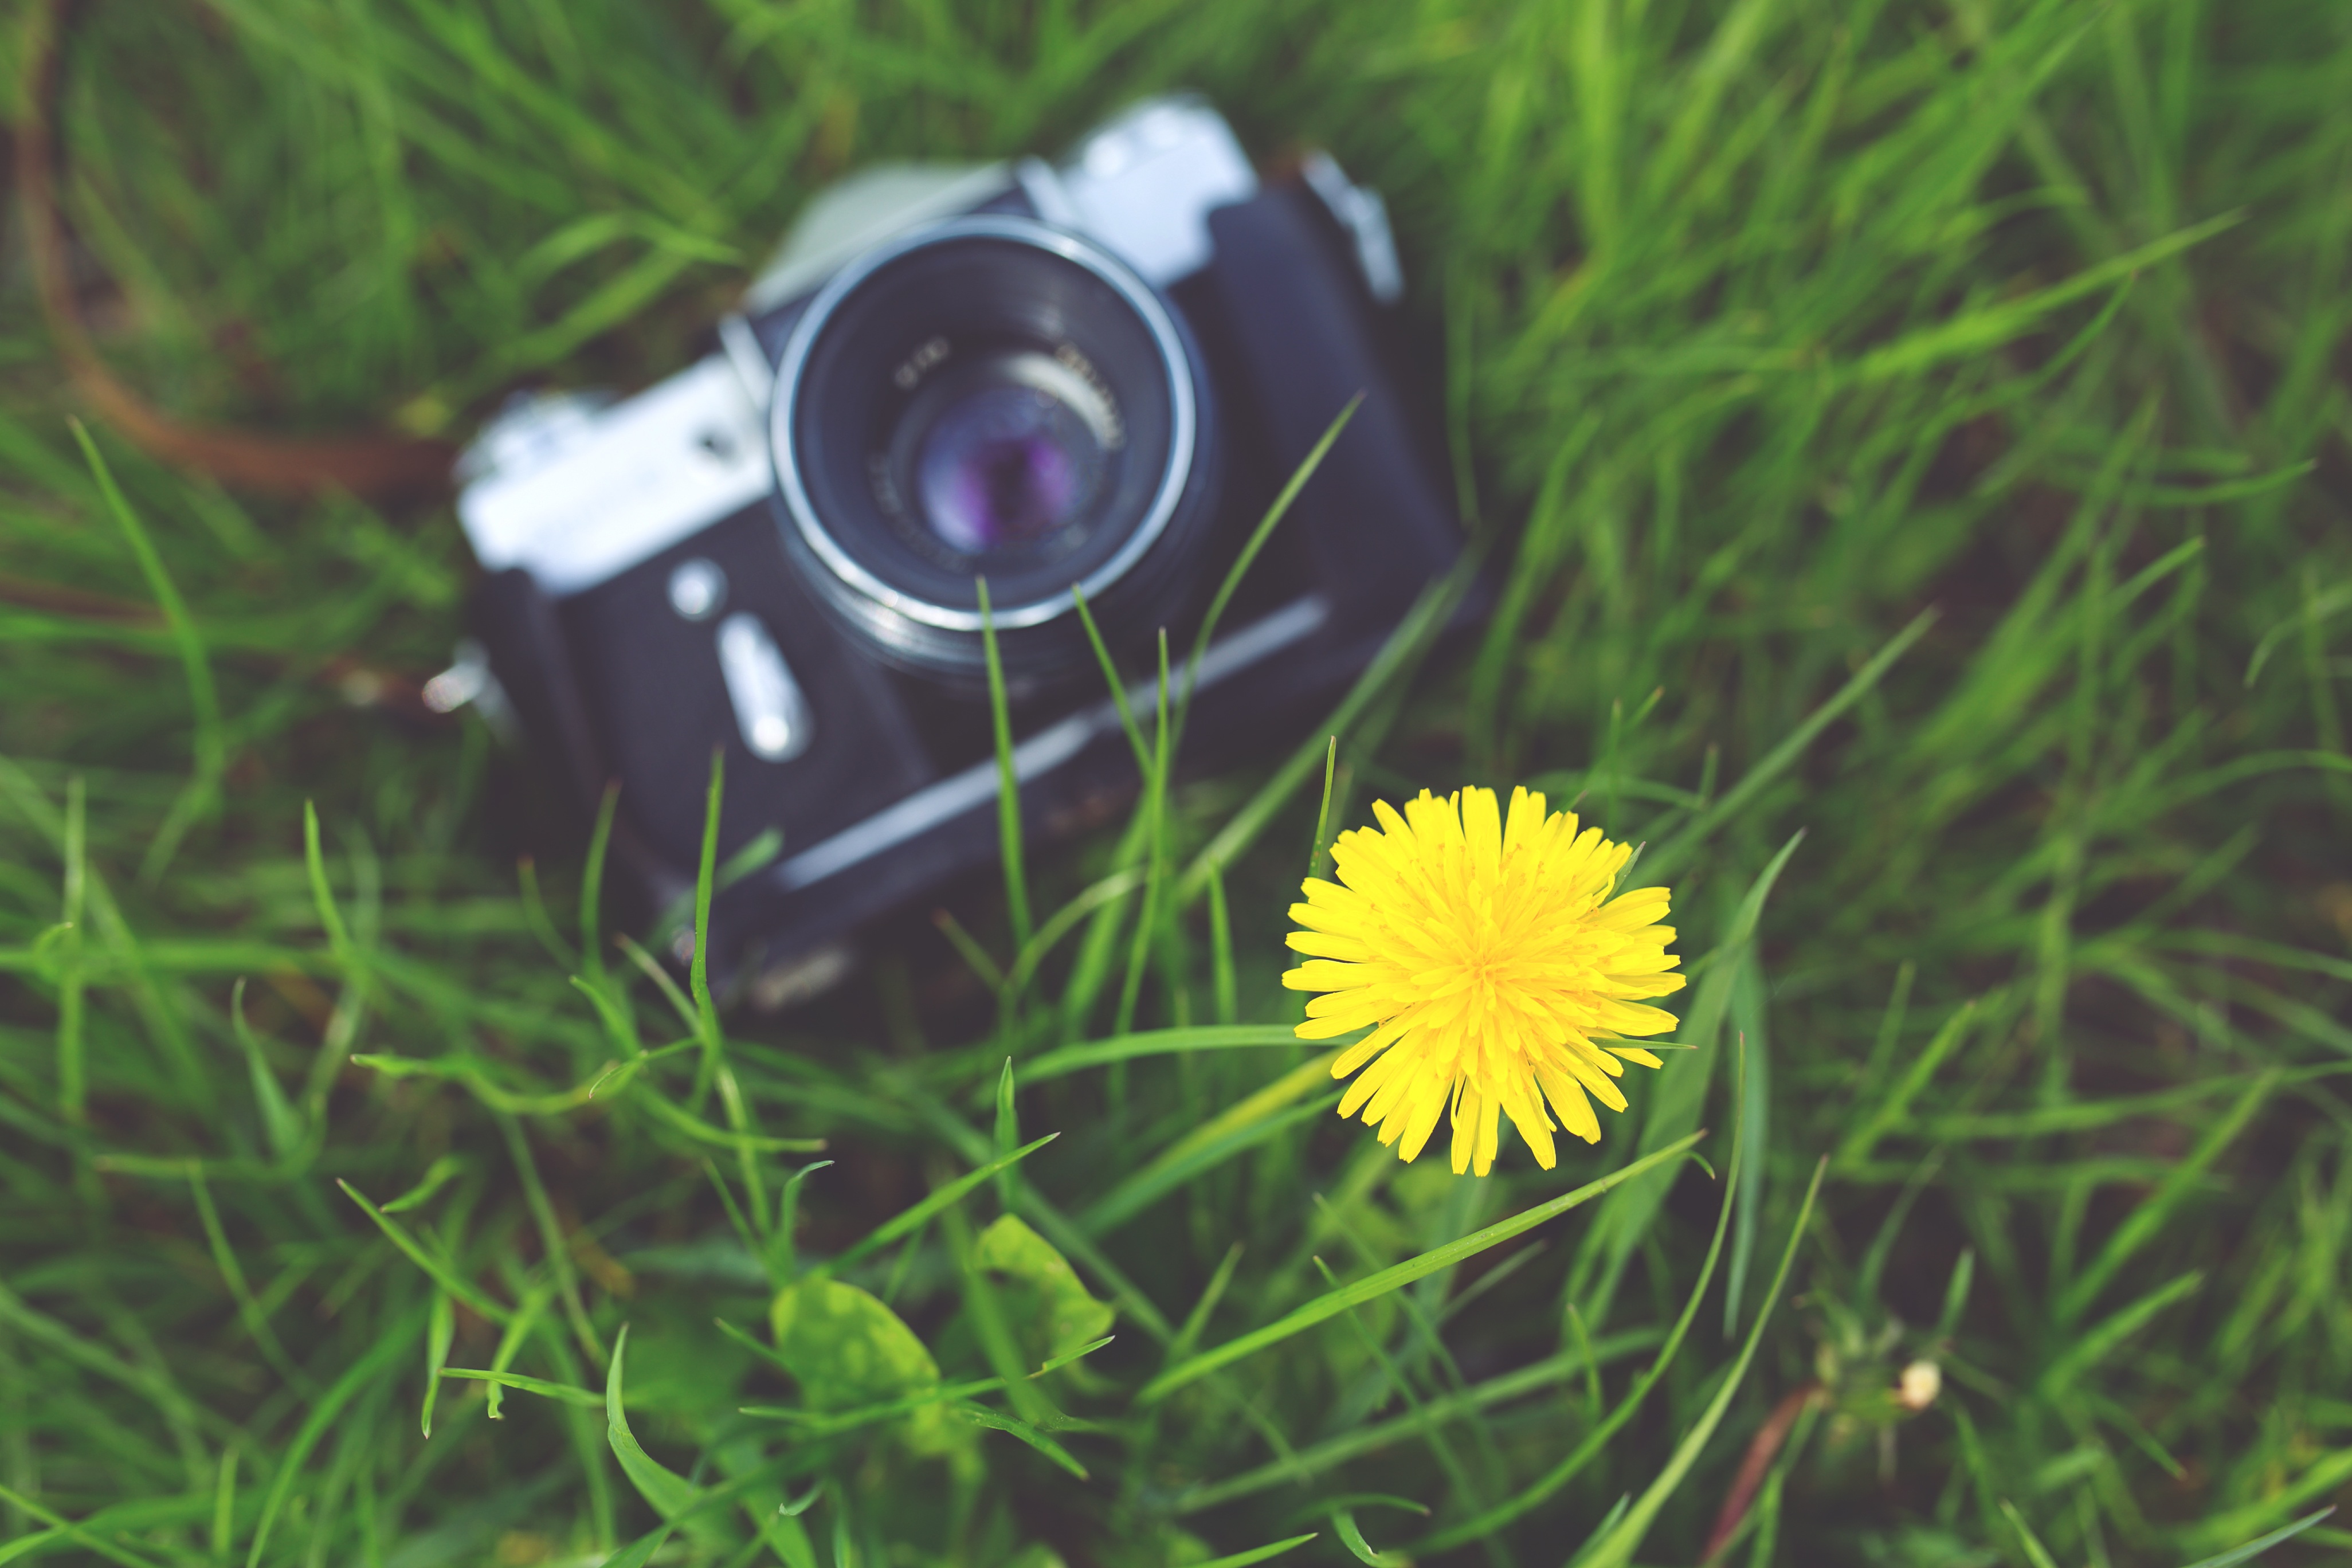
grass, plant, camera, photography, vintage, photographer, meadow, flower, old, summer, spring, green, yellow, flora, wildflower, zenit, macro photography, flowering plant, land plant